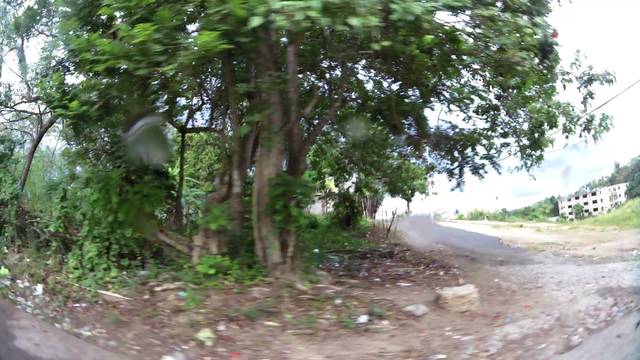
Region: Dominican Republic
Coordinates: 18.514, -69.943